Eric Doeringer

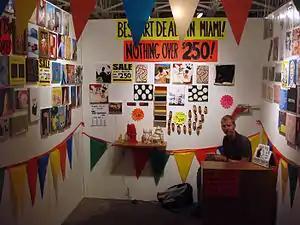
Eric Doeringer's bootleg stand at the Geisai Art Fair in Miami in 2007

Eric Doeringer's "Bootlegs" are small copies of work by eminent contemporary artists including Richard Prince and Lisa Yuskavage. Doeringer reproduces the artworks using "collage, digital photography, paint and varnish". Doeringer can make between six and fifteen paintings each day and told "The New York Times" in a 2005 interview that his process is "like an assembly line". On Saturdays beginning in 2001, he set up a vending table in Chelsea, Manhattan on West 24th Street. Small canvases reproducing contemporary paintings lined the table. Paintings by the original artists (sold within a short walking distance from Doeringer's stand) cost tens of thousands of dollars, while Doeringer's copies sold for less than $100. His total profit in a day of selling paintings has sometimes reached $1500. "Time Out" stated that Doeringer is "famous for bootlegging art on the streets of New York".